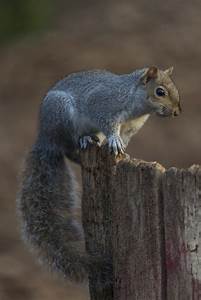
Label: squirrel